Tomás Frías

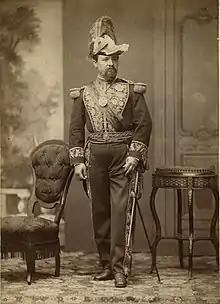
General Hilarión Daza in full presidential regalia.

With elections in the horizon, politicians began preparing for their respective campaign trails. Among the most prominent candidates were General Hilarión Daza and Belisario Salinas. Daza had assumed that the government would support his candidature, and if not, then that of Salinas. He was mistaken, as Frías refused to endorse any candidate. Daza was irate, not only because of the aforementioned fact, but also because he had been replaced as Minister of War by Eliodoro Camacho. Nonetheless, Daza controlled the army and his support grew exponentially. There were numerous rumors of a conspiracy which was unfolding against the government, and the administration was well aware. Fearing the worst, Frías sent a memorandum to the garrisons throughout the country ensuring their loyalty and securing equipment in case Daza did launch a coup. The memorandum was intercepted by Daza, who was furious after reading the contents. Regardless of this incident, Daza pledged his allegiance to the government, referring to Frías as his "father".